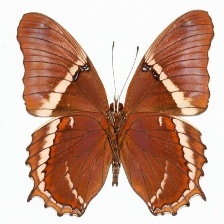
Species: BROWN SIPROETA